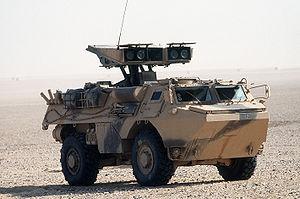
Le 3ᵉ régiment d'infanterie de marine est une unité de l'armée de terre des forces françaises. C'est l'un des régiments les plus anciens des troupes de marine. Ce régiment fait partie des « Quatre Grands » également appelés « Quatre Vieux » de l'infanterie de marine qui tenaient autrefois garnison dans chacun des quatre ports militaires français, prêts à embarquer : le « Grand Un » à Cherbourg, le « Grand Deux » à Brest, le « Grand Trois » à Rochefort et le « Grand Quatre » à Toulon. Le « Grand Trois » a participé activement aux expéditions lointaines du XIXᵉ siècle en Afrique, en Amérique, en Océanie et en Orient. Surnommé aussi « 3ᵉ de marine », il a fait partie de la « Division Bleue » qui s'illustra à la bataille de Bazeilles les 31 août et 1ᵉʳ septembre 1870. Le sous-lieutenant Joseph Gallieni fut blessé dans ses rangs lors de ces combats.
Les forces terrestres libanaises sont la composante terrestre des forces armées libanaises, c'est-à-dire la composante de l'armée libanaise combattant principalement au sol.
Le VAB Mephisto ou VAB HOT est un véhicule blindé, dérivé du VAB, équipant notamment l'armée de terre française. MEPHISTO peut signifier : Module Élévateur Panoramique Hot Installé Sur Tourelle Orientable.